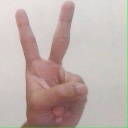
अक्षर: क